RNA polymerase II

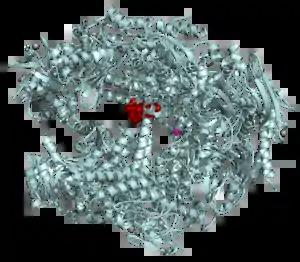
RNA Polymerase II gray. Alpha-amanitin interaction (red).

RNA polymerase II undergoes extensive co-transcriptional pausing during transcription elongation. This pausing is especially pronounced at nucleosomes, and arises in part through the polymerase entering a transcriptionally incompetent backtracked state. The duration of these pauses ranges from seconds to minutes or longer, and exit from long-lived pauses can be promoted by elongation factors such as TFIIS. In turn, the transcription rate influences whether the histones of transcribed nucleosomes are evicted from chromatin, or reinserted behind the transcribing polymerase.